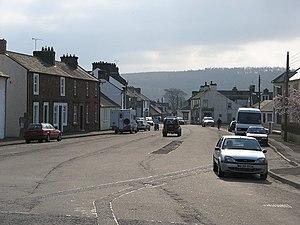
Ecclefechan, ou Eaglais Fheichein en gaélique écossais, est un village écossais dans le comté de Dùn Phrìs, dans le district de Dumfries and Galloway.